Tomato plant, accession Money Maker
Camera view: tilt-top (135 deg); turntable rotation: 330 degrees
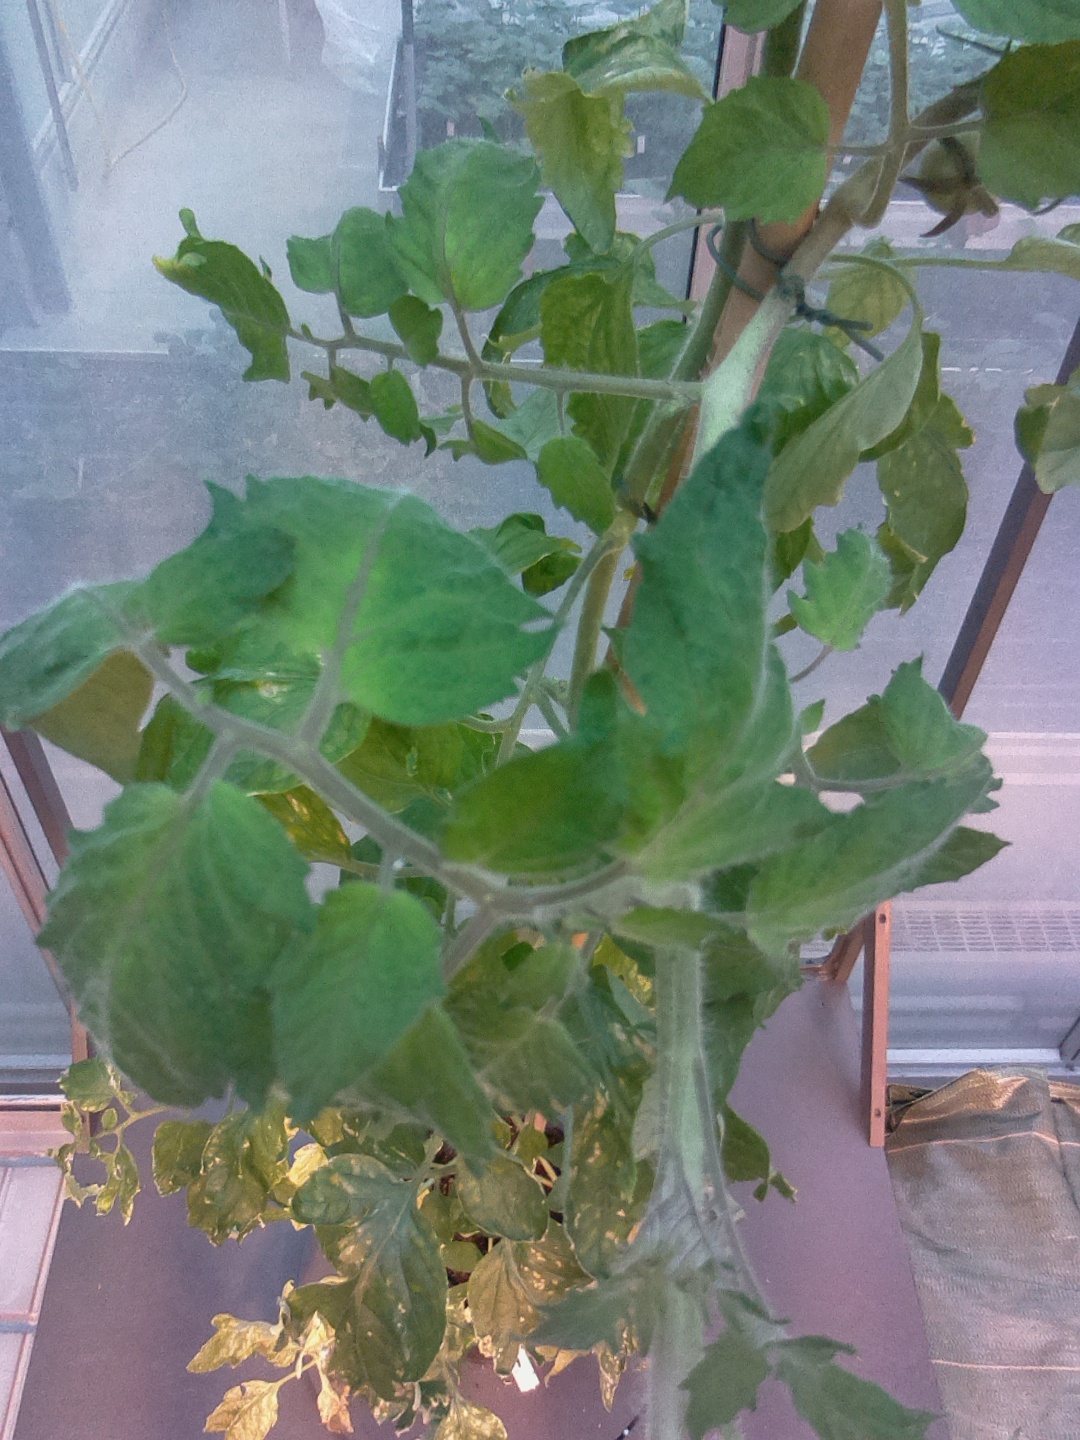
BBCH growth stage 76: 60%-70% of final fruit size